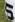
Number: 5